Sarah Churchill, Duchess of Marlborough

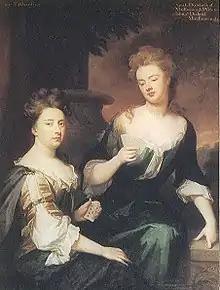
The Duchess of Marlborough (right) playing cards with her closest friend, Barbara, Lady Fitzharding, by Sir Godfrey Kneller, c. 1702

Anne, however, expected kindness and compassion from her closest friend. The Duchess was not forthcoming in this regard and frequently overpowered and dominated Anne. One major political disagreement occurred when the Duchess insisted that her son-in-law Charles Spencer, 3rd Earl of Sunderland, be admitted into the Privy Council. The Duchess allied herself more strongly with the Whigs, who supported the Duke of Marlborough in the war, and the Whigs hoped to utilise the Duchess's position as royal favourite.